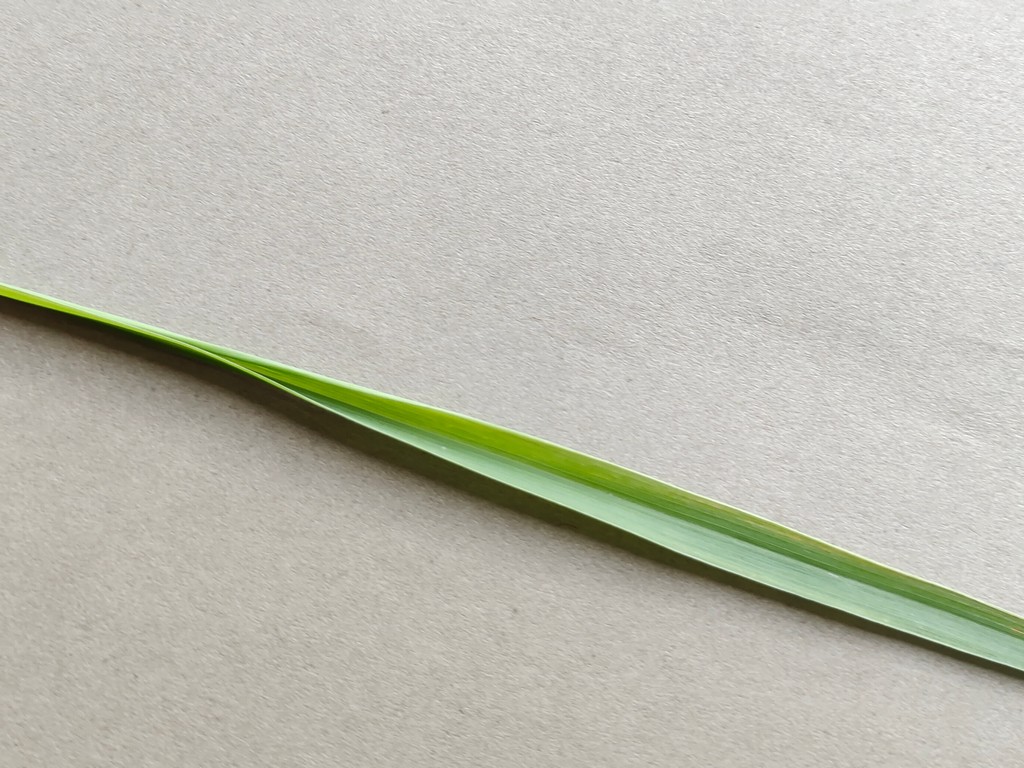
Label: Healthy